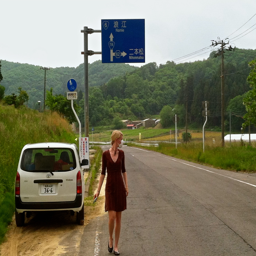
person touring an evacuated section .